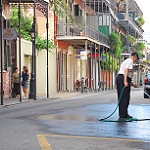
Scene: Outdoor